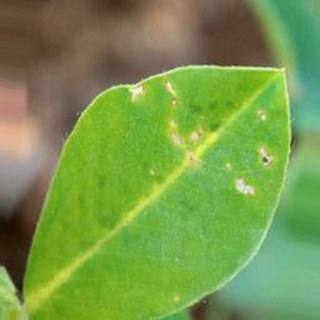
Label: healthy_groundnut